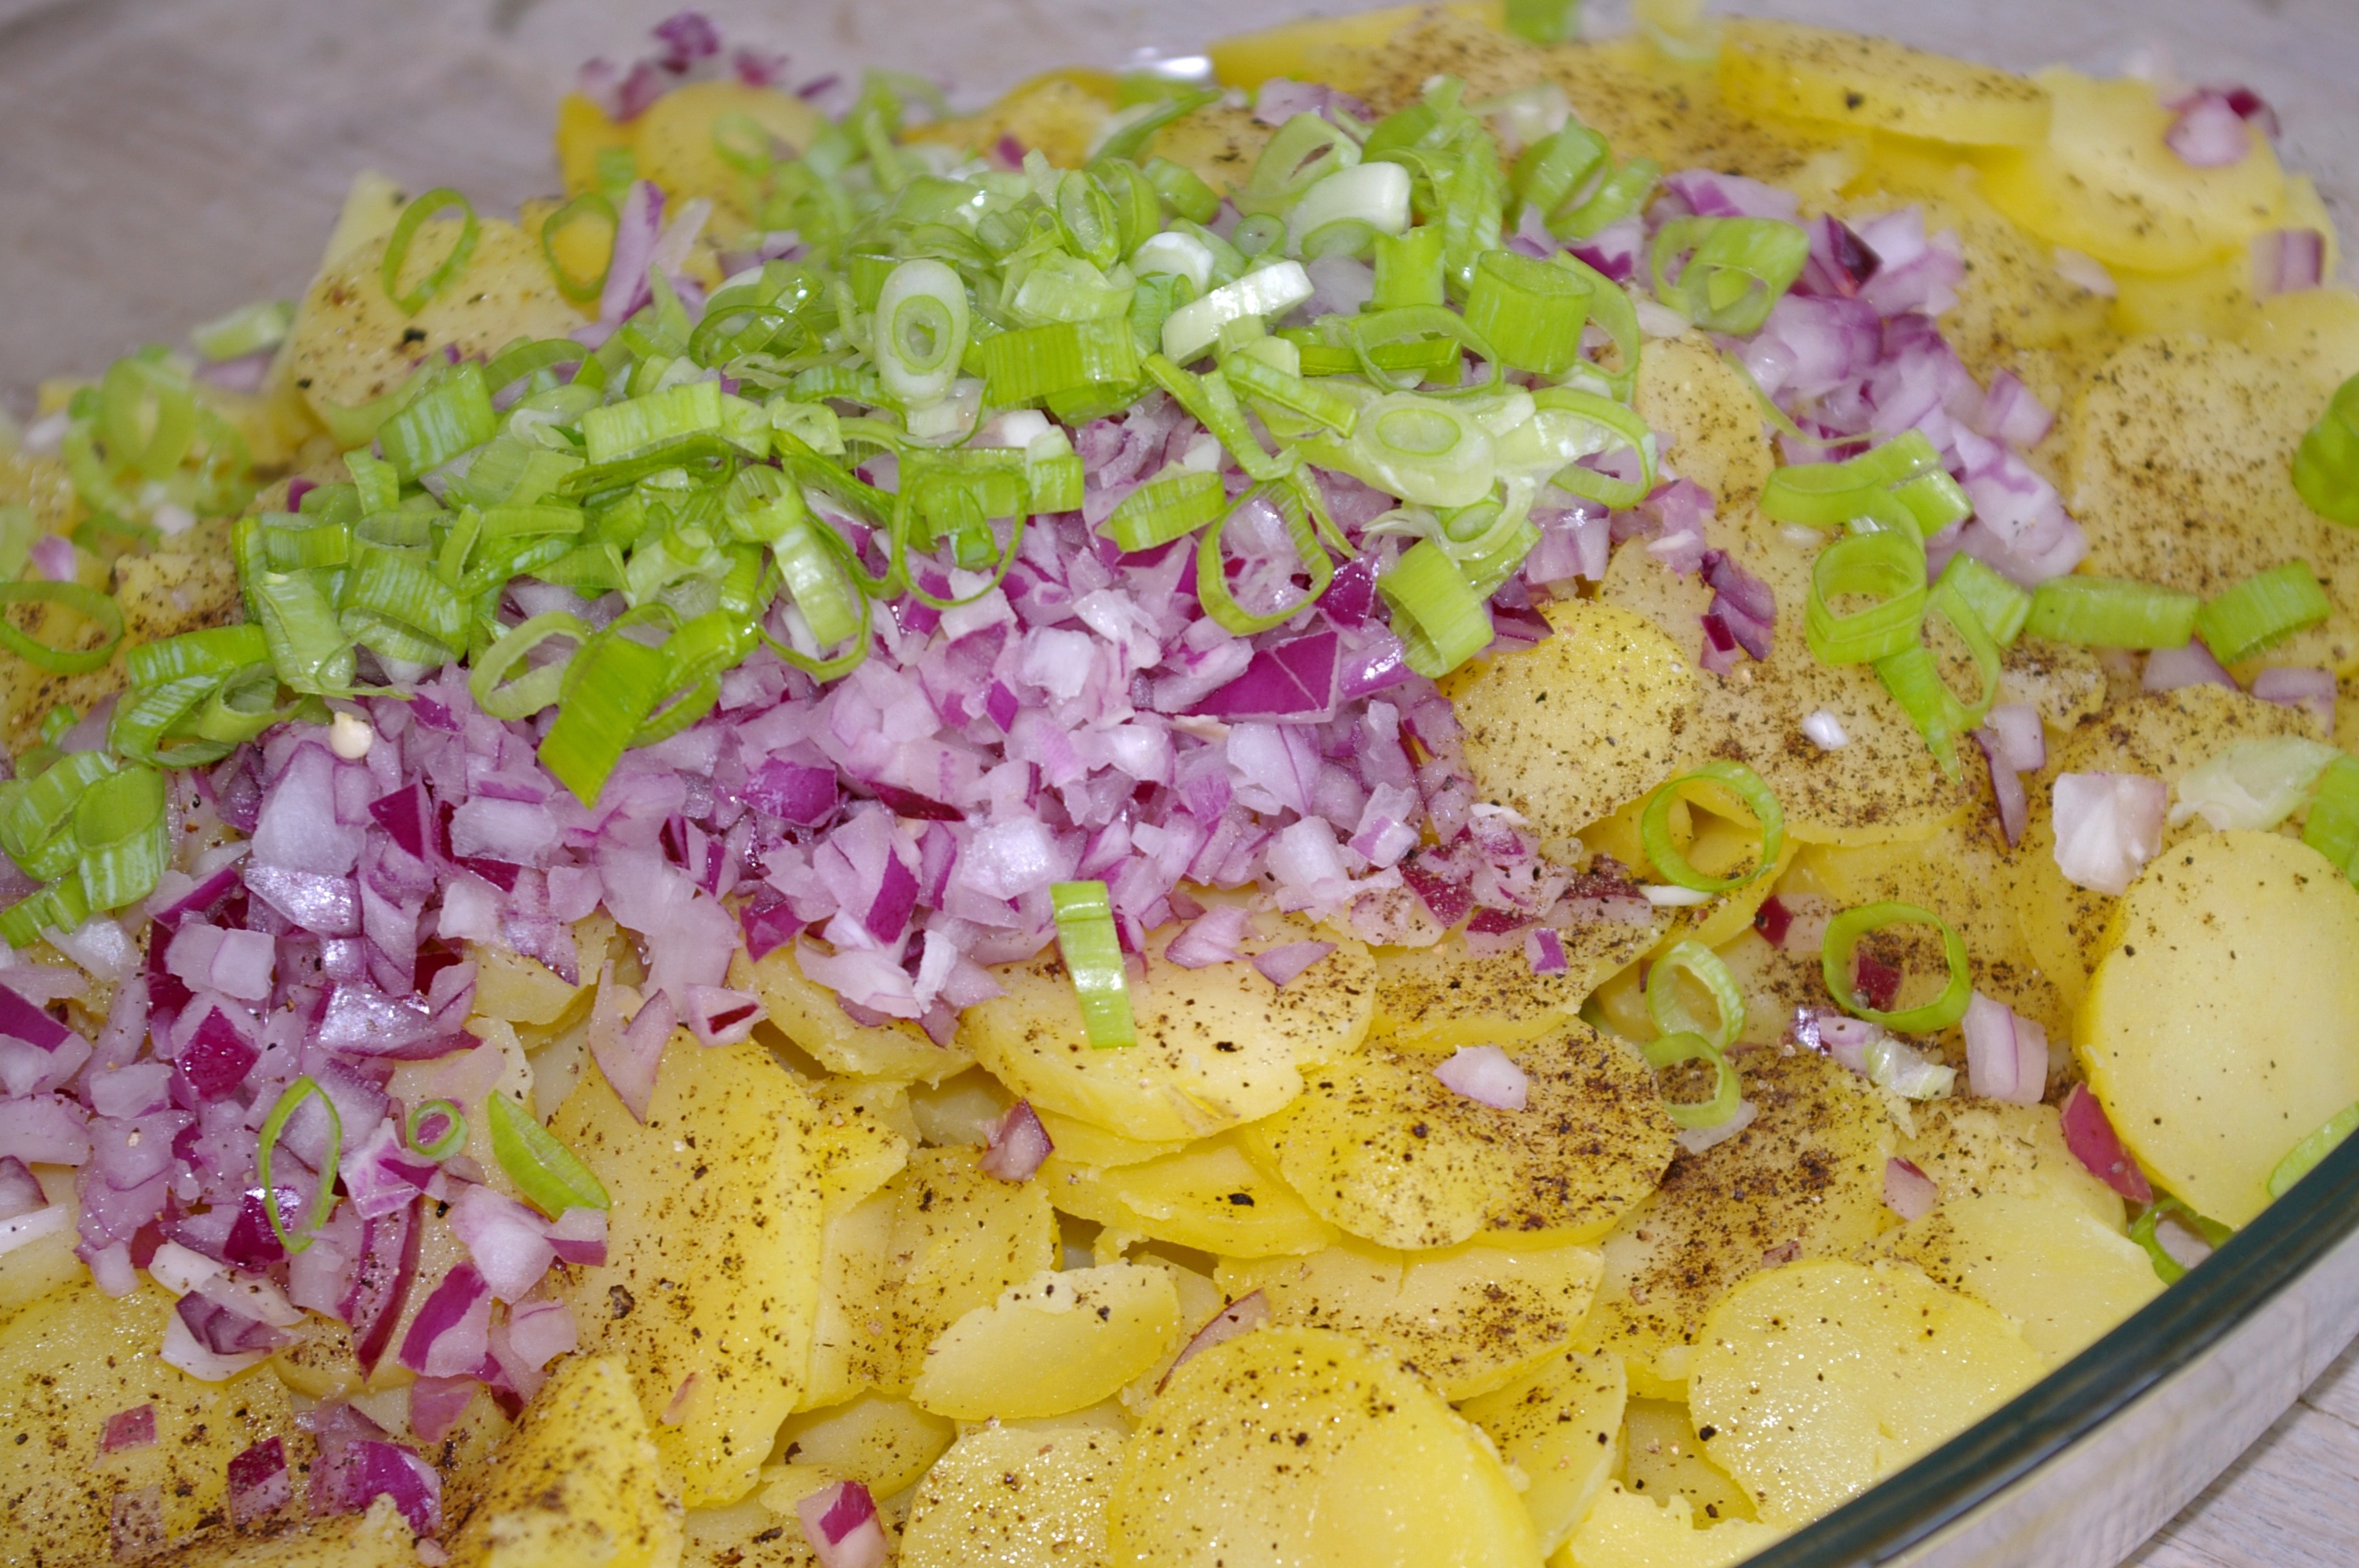
plant, celebration, feed, dish, meal, food, salad, pepper, produce, vegetable, kitchen, salt, healthy, eat, lunch, cuisine, delicious, preparation, cook, cut, cooked, salty, nutrition, vegetables, party, tasty, vegetarian, court, vitamins, frisch, enjoy, edible, seasoned, prepare, potatoes, onions, appetizing, staple food, flowering plant, potato salad, garden party, spring onions, sommerfest, salt potatoes, salted potatoes, salt and pepper, salted